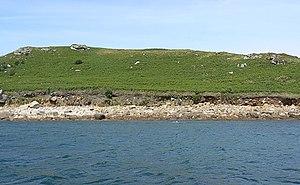
L'île St Helen's est une île inhabitée de l’archipel des Sorlingues.